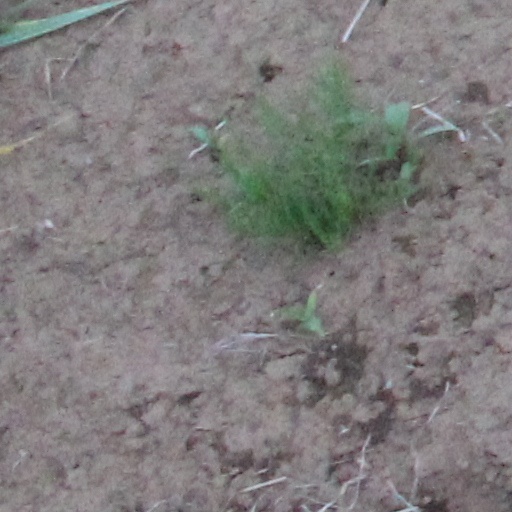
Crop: wheat